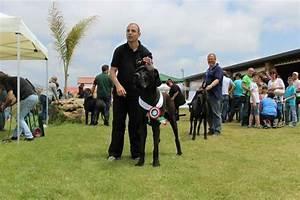
dog